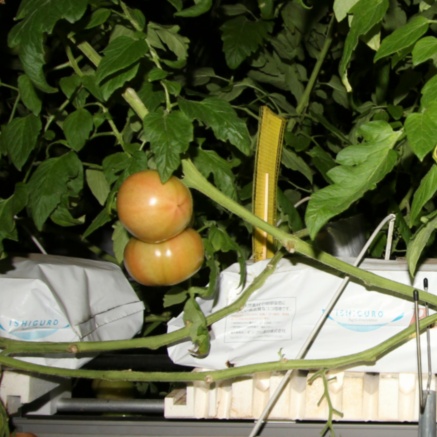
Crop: tomato